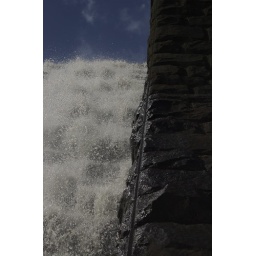
After the recent rains, there has been a fair bit of water cascading over the dam wall at Ladybower.